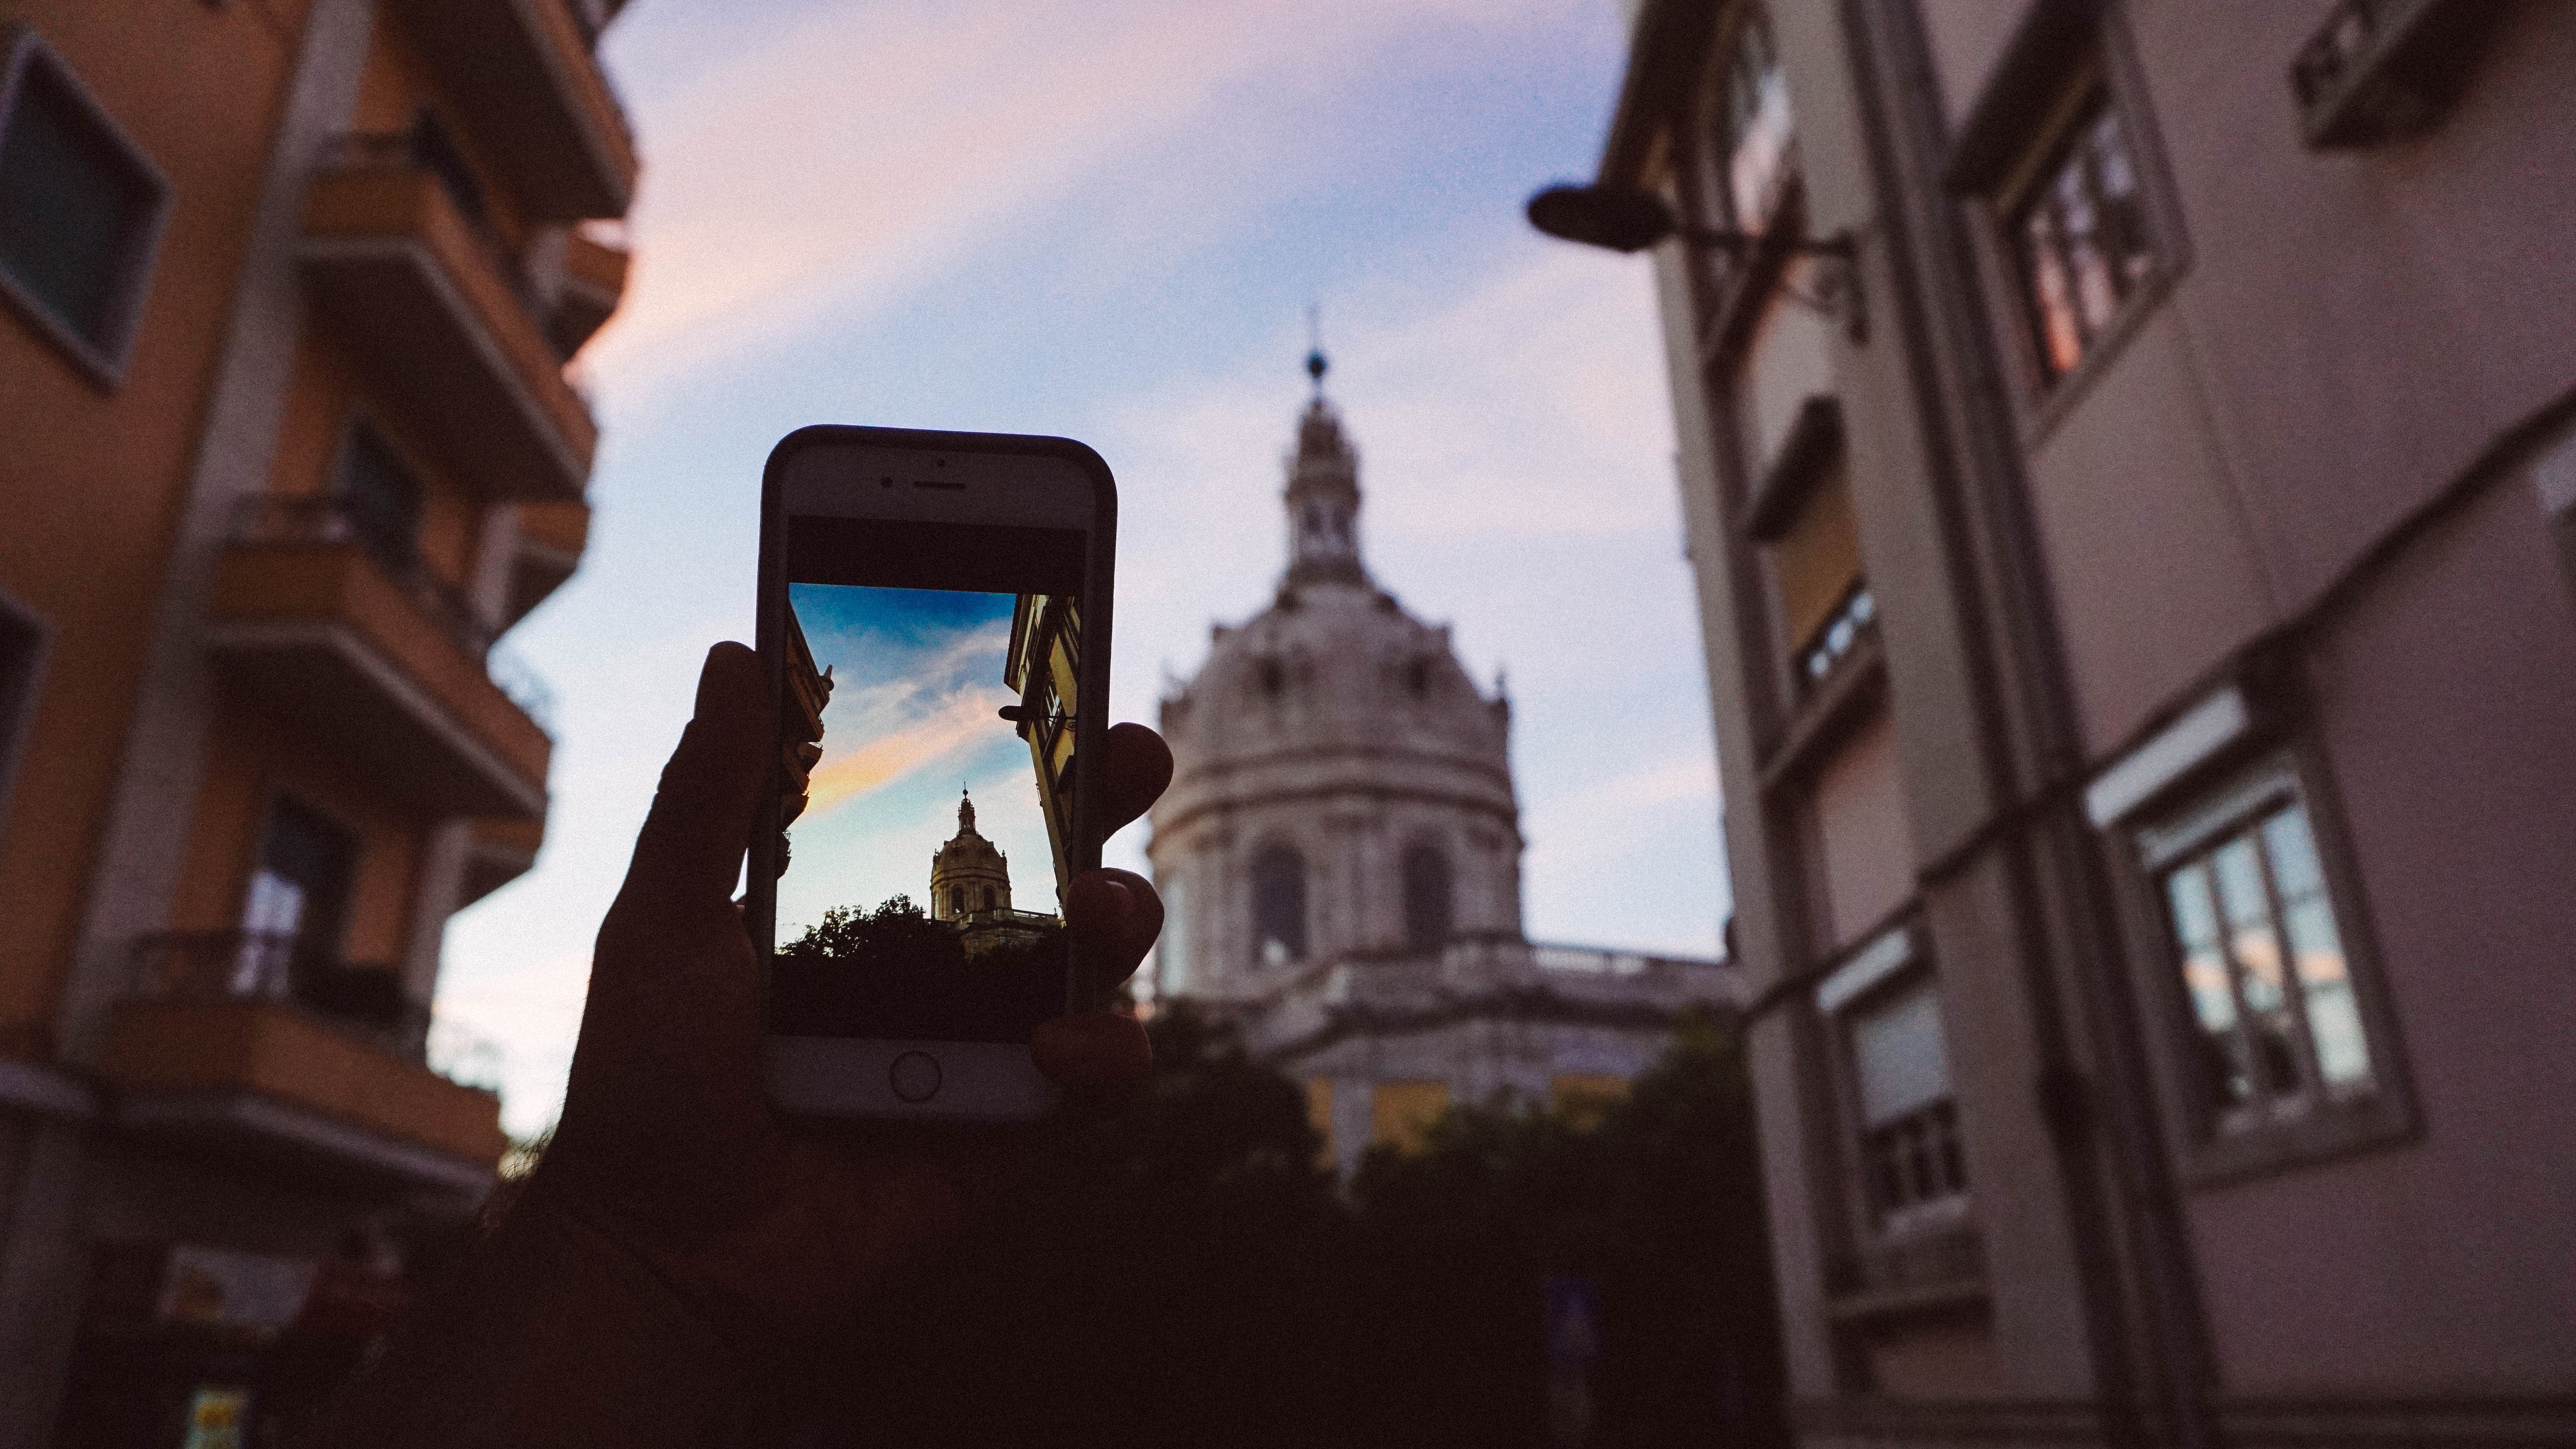
lighting, image, screenshot